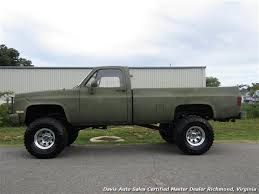
Label: Self Propelled Artillery